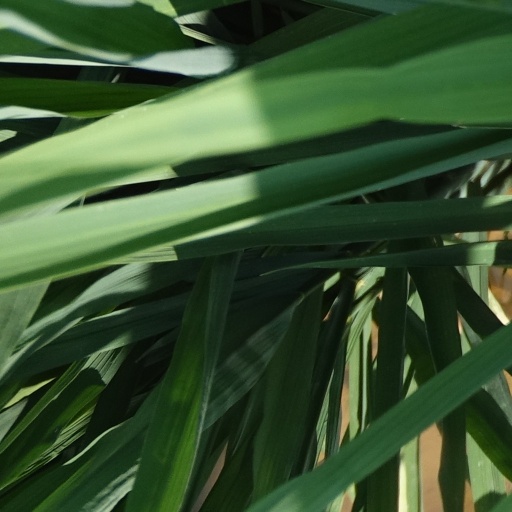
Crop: rice